Describe the emotion expressed in this image:  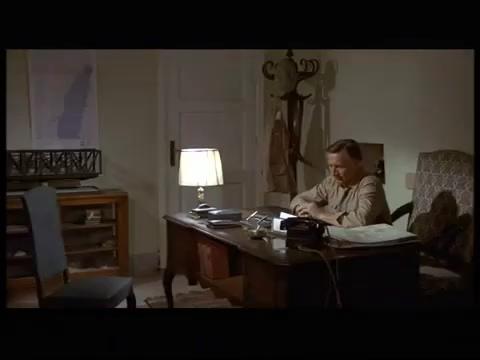
This person displays Suffering, valence and arousal with high intensity.